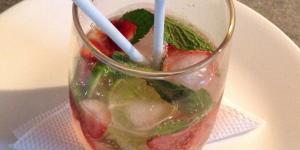
mojito de fresa sin alcohol